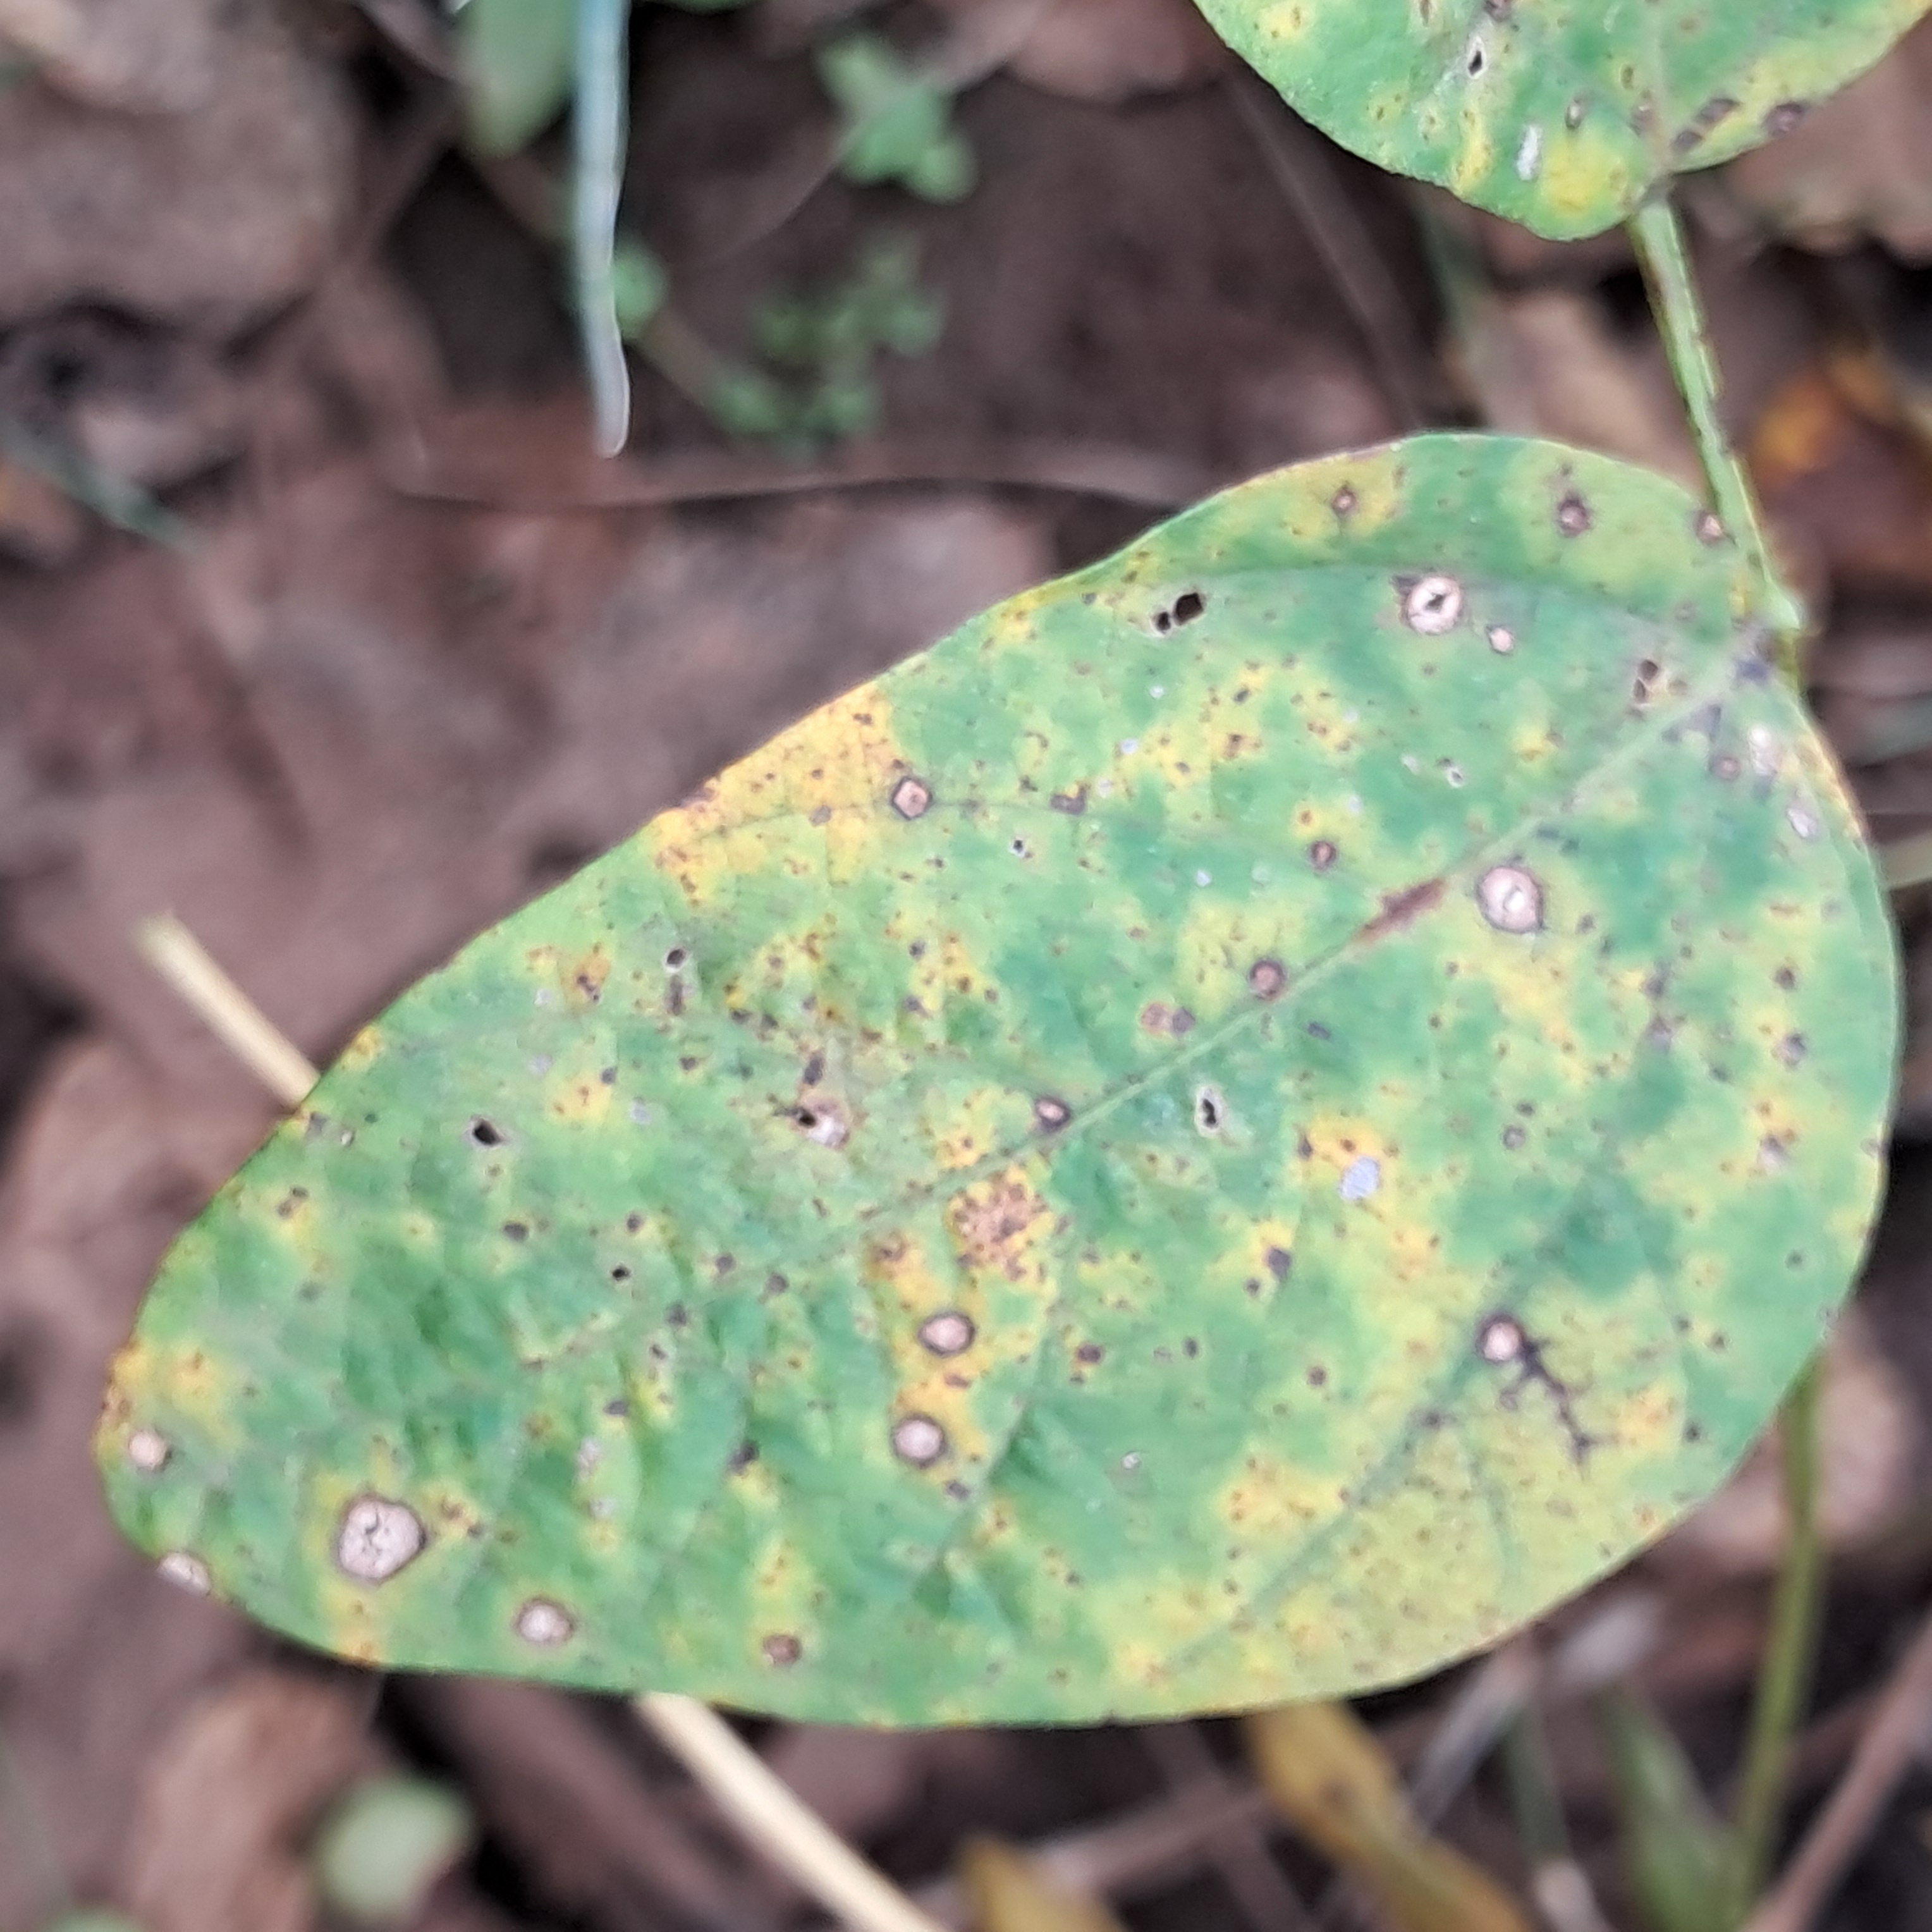
Label: Frog_Leaf_Eye